Tulista marginata

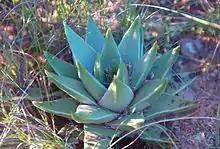
"Tulista marginata" in habitat.

It is an evergreen, winter-growing succulent plant with short, sharp leaves arranged in rosettes of 20 cm in diameter. The leaves are hard, keeled, upright, pale in colour, and can be with tubercles.